List of Best Selling Rhythm & Blues Singles number ones of 1968

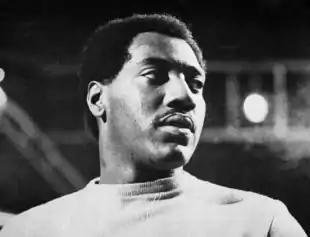
Otis Redding had a posthumous number one with "(Sittin' on) the Dock of the Bay".

In 1968, "Billboard" published a weekly chart ranking the top-performing singles in the United States in rhythm and blues (R&B) and related African American-oriented music genres; the chart has undergone various name changes over the decades to reflect the evolution of such genres and since 2005 has been published as Hot R&B/Hip-Hop Songs. It was published under the title Top Selling R&B Singles in the issue dated January 6, 1968, Best Selling R&B Singles through the issue dated March 30, and Best Selling Rhythm & Blues Singles thereafter; during the year, 20 different singles topped the chart.